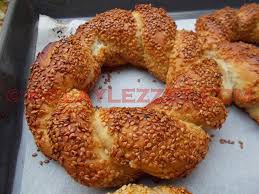
Yemek: simit